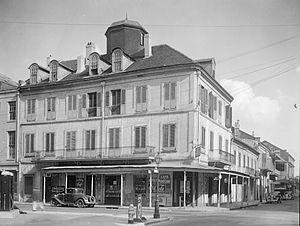
La Maison Napoléon, connue également sous le nom de Maison Girod, est un bâtiment historique situé dans le quartier du Vieux carré français de La Nouvelle-Orléans en Louisiane.